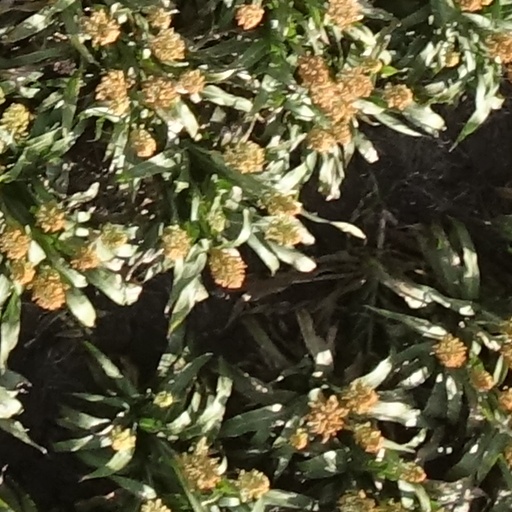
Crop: sorghum